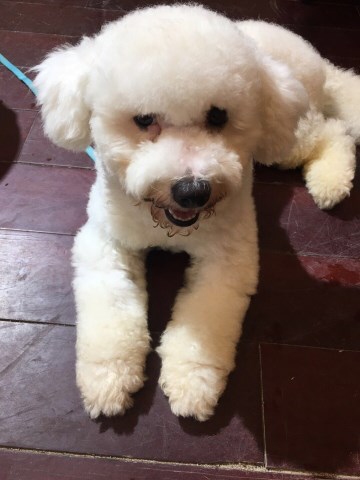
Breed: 3083-n000117-Bichon_Frise